Giuseppe Sorge

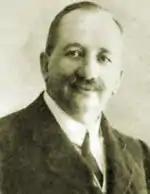

Giuseppe Sorge (January 23, 1857 – February 13, 1937) was an Italian historian, prefect and director of the public security. He was born in Sutera, Sicily.